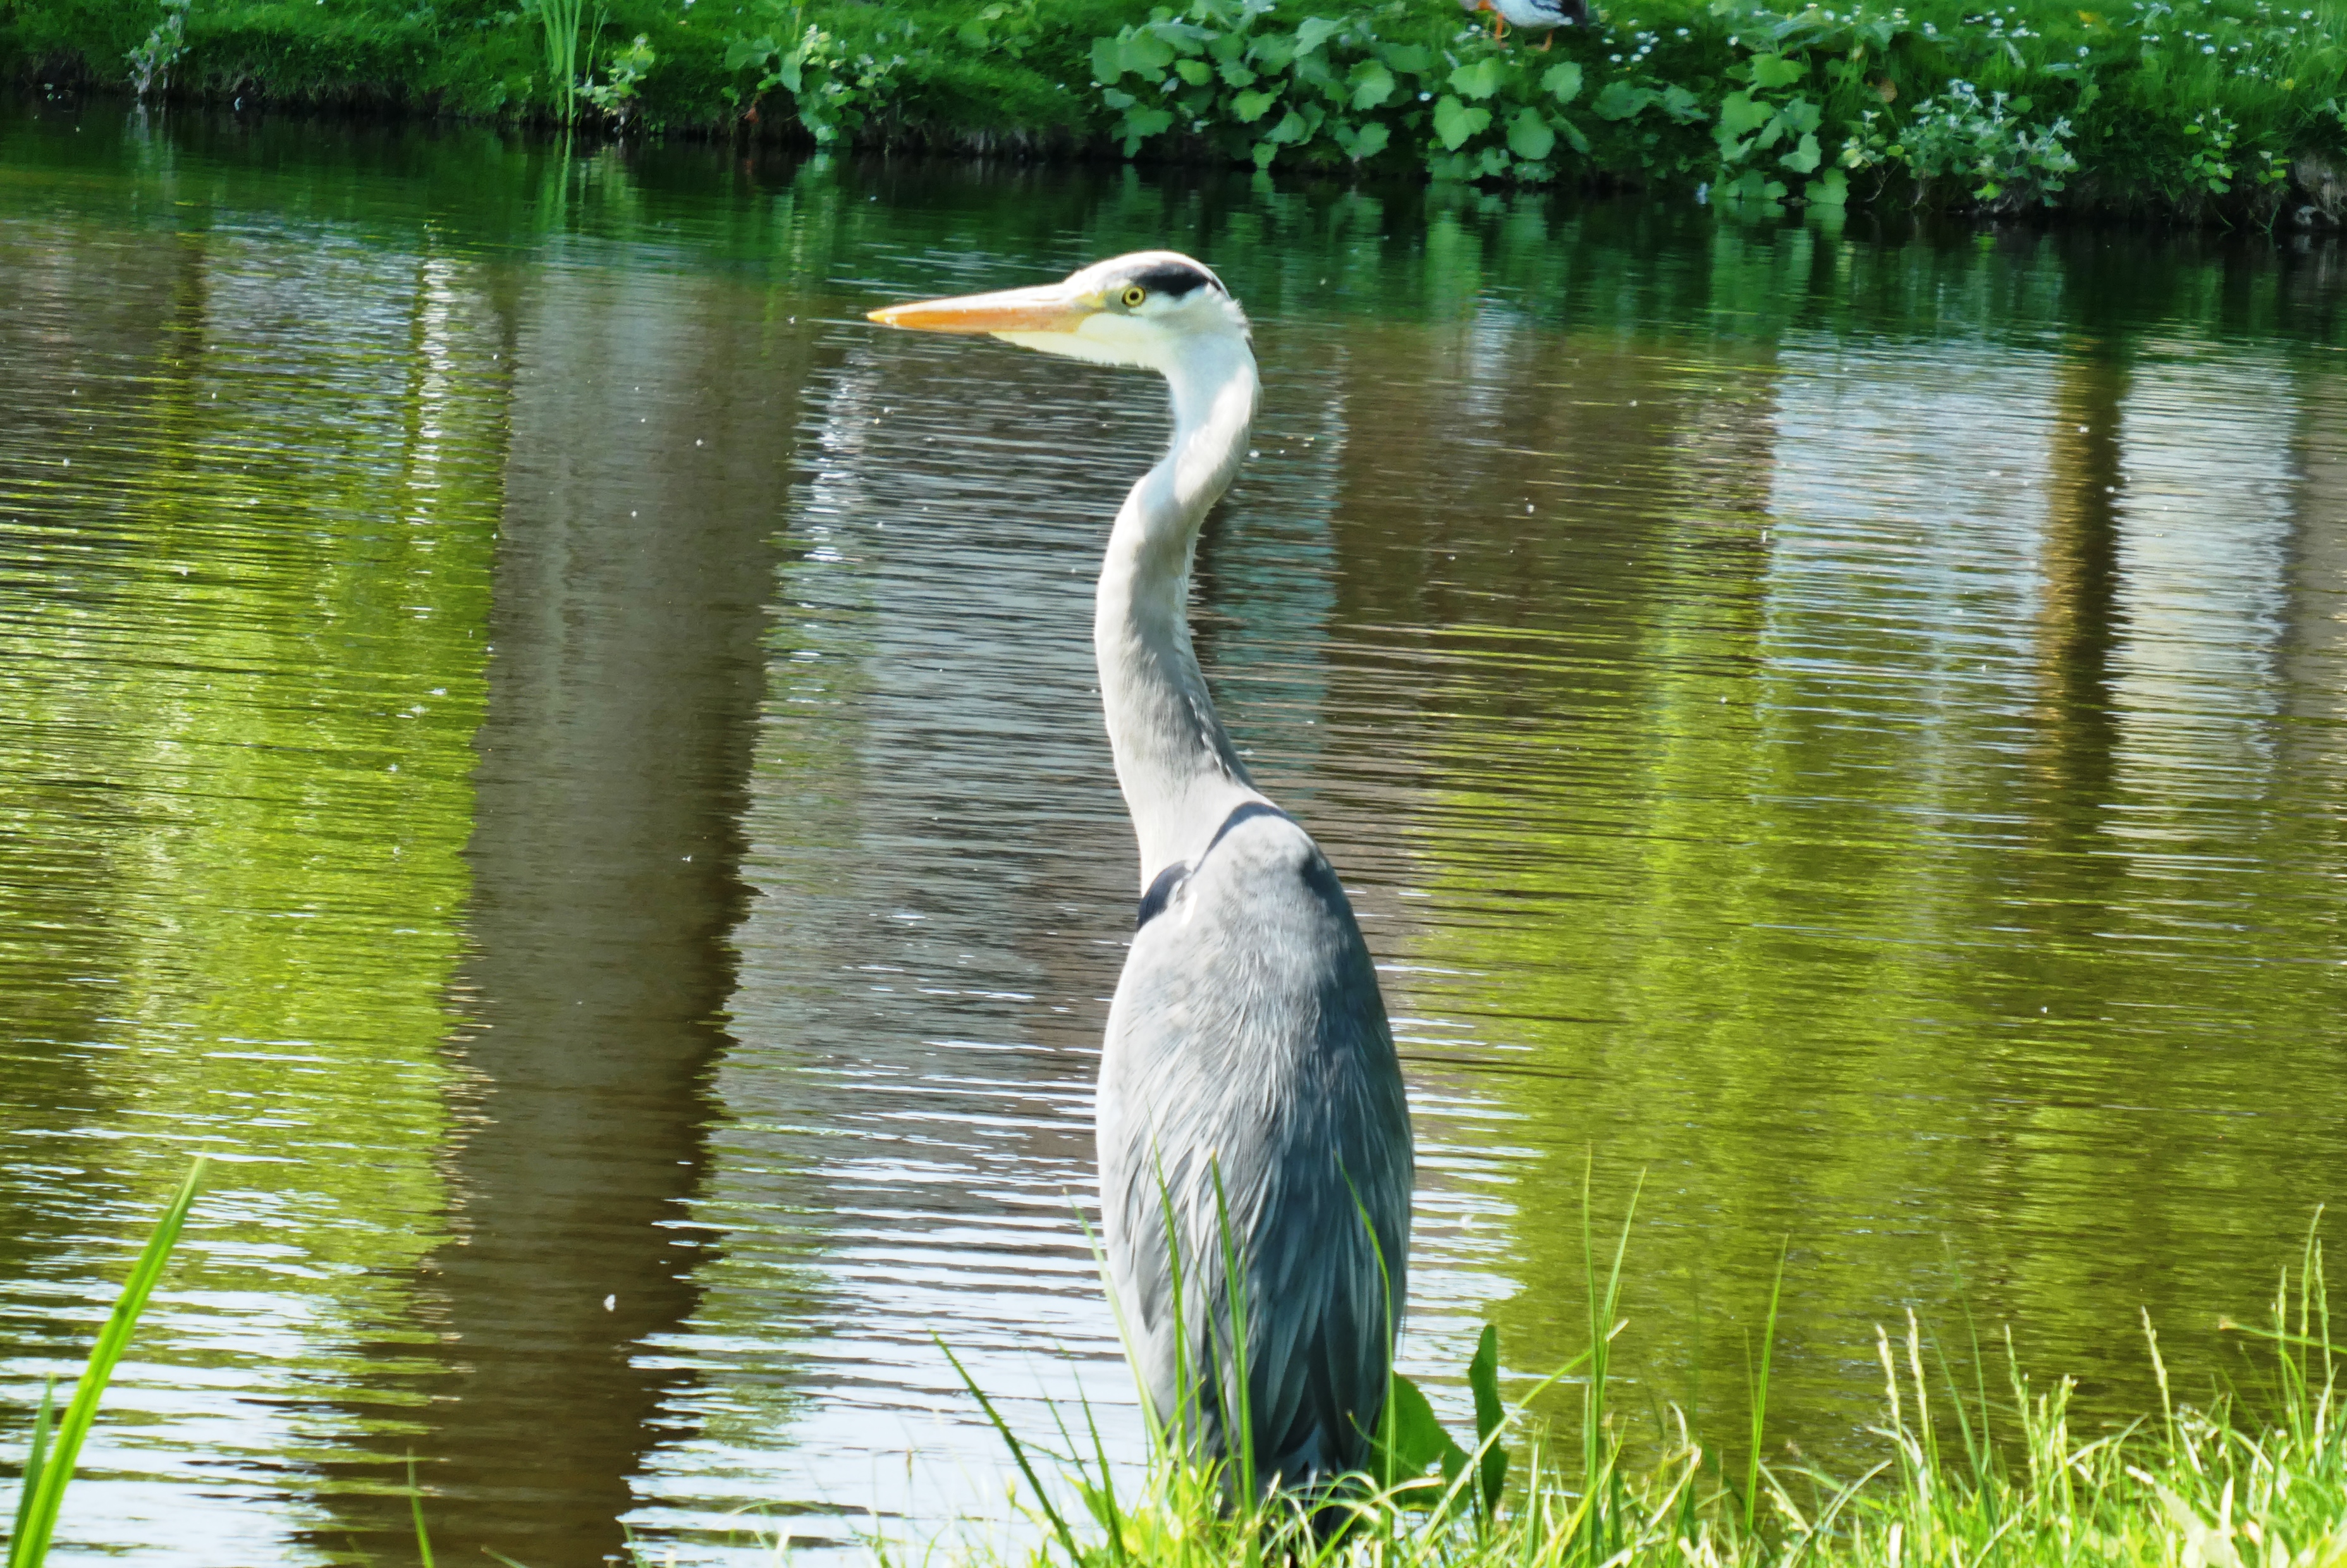
heron, bird, water, nature reserve, ecosystem, fauna, pond, beak, reflection, wetland, ciconiiformes, wildlife, bank, grass, swamp, water resources, tree, bayou, watercourse, stork, crane, crane like bird